Northrop Mall Historic District

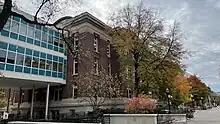
Lind Hall

Housed most of the university's English department until they moved to Pillsbury Hall. Currently, the building is home to the College of Science and Engineering, after a major renovation completed in 2023, providing 57,500 square feet of space for the Industrial and Systems Engineering department and additional space for the Computer Science & Engineering departments. Also inside the building is the Taylor Center, a study space which doubles as a computer lab, located in the former Engineering Library. The first floor contains a Starbucks restaurant.